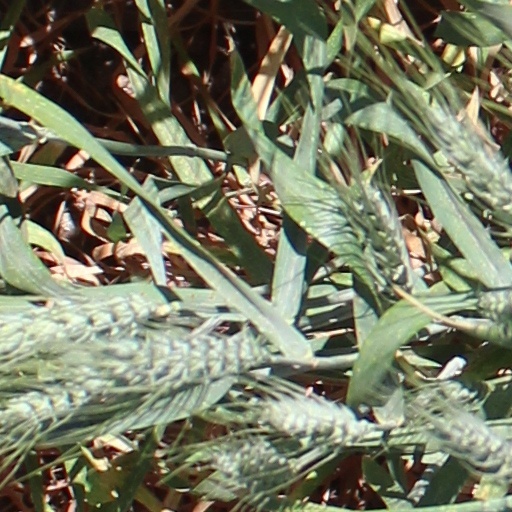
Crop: wheat